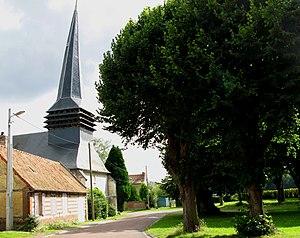
Quevauvillers est une commune française située dans le département de la Somme, en région Hauts-de-France.